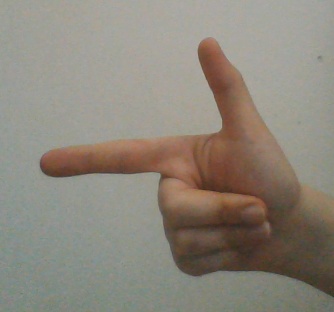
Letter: yaa